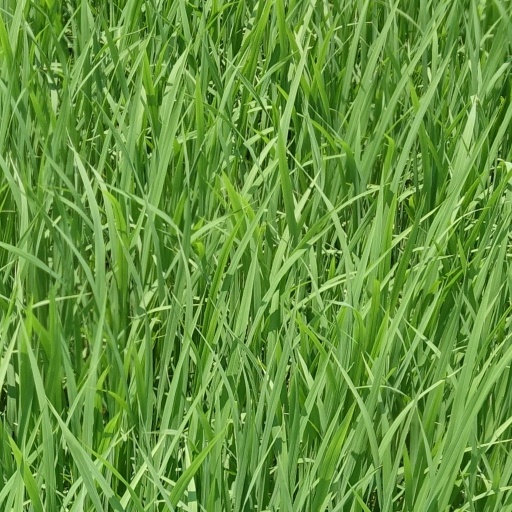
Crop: rice